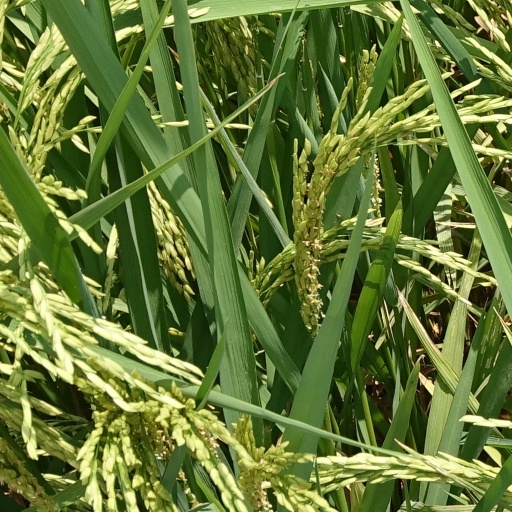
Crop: rice